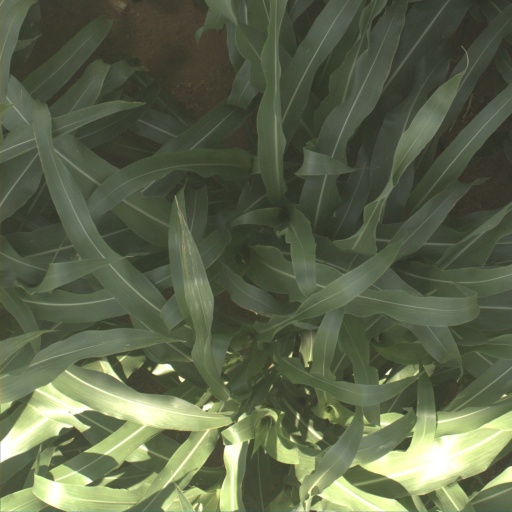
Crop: sorghum